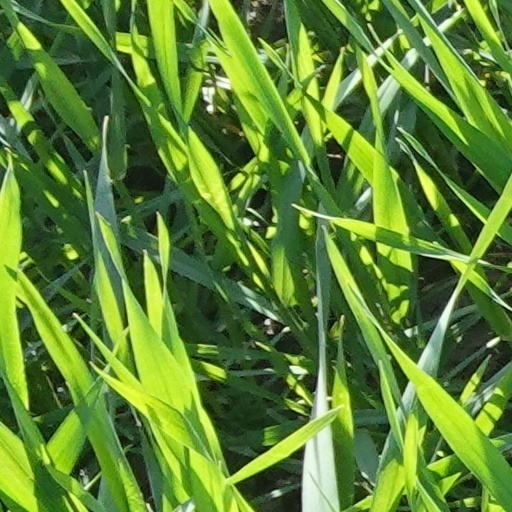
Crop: wheat